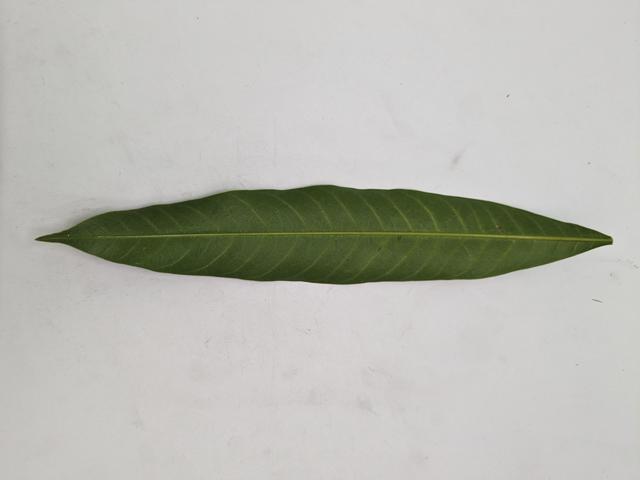
Mango leaf variety: Chaunsa